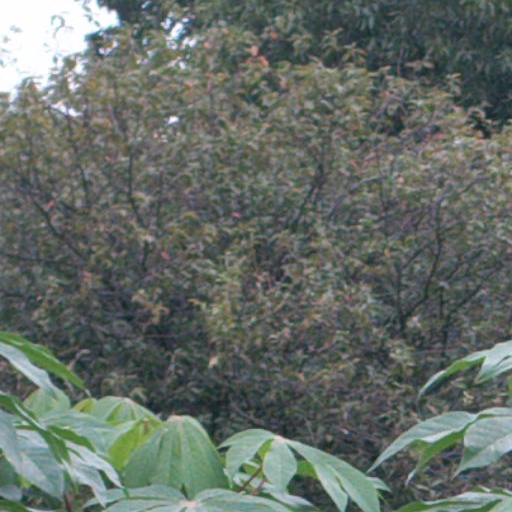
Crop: cassava